Ingemar Eliasson

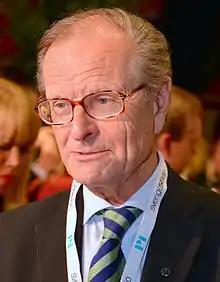
Eliasson in May 2013

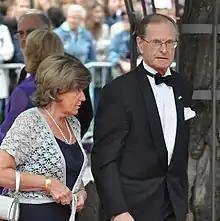
Eliasson at the wedding of Crown Princess Victoria in June 2010

Elis Ingemar Eliasson (born 30 March 1939) is a Swedish Liberal People's Party politician with a long and diverse career, having served as government minister, county governor, member of the Parliament and royal court official.